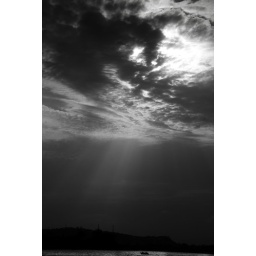
ship under dark sky